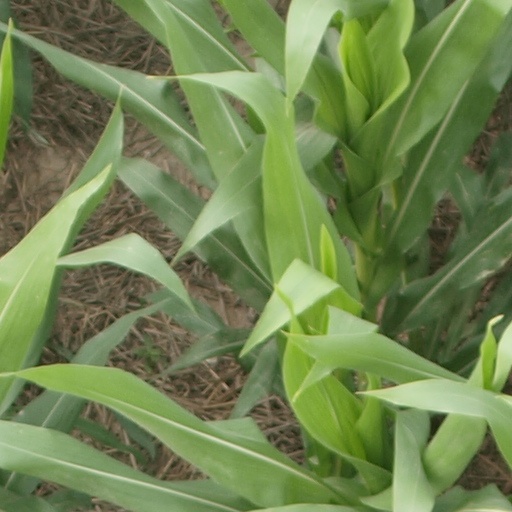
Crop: maize; corn